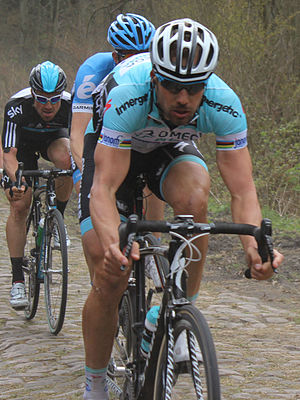
Paris-Roubaix 2012
Tom Boonen, Johan Vansummeren og Bernhard Eisel.
Paris-Roubaix 2012 var nr. 110 i rækken af Paris-Roubaix endags cykelløb. Løbet blev kørt d. 8 april, 2012 og var 257,5 km. langt.